Dear God No!

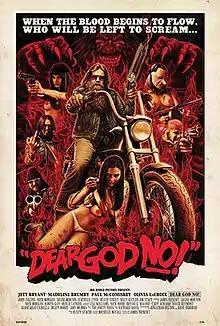
Film poster

Dear God No! is a 2011 US exploitation action-horror film written and directed by James Bickert and starring Jett Bryant.